King post

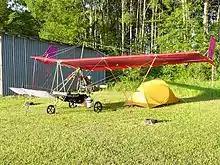
Typically when a vertical post is supporting weight from its base it is called a Crown Post not a King Post.

Architectural historians in the French colonial cities St Louis, Missouri and New Orleans, Louisiana use the term "Norman roof" to refer to a steeply pitched roof; it is supported by what they call a "Norman truss" which is similar to a king post truss. This is a through-purlin truss consisting of a tie beam and paired truss blades, with a central king post to support the roof ridge. The name derives from a belief that this system of construction was introduced to North America by settlers from Normandy in northern France, but it is really a misnomer as the system was more widely used than that. The difference between a Norman truss and a king post truss is the tie beam in a Norman truss is technically a collar beam (a beam between the rafters above the rafter feet) where the king post truss the rafters land on top of a tie beam.